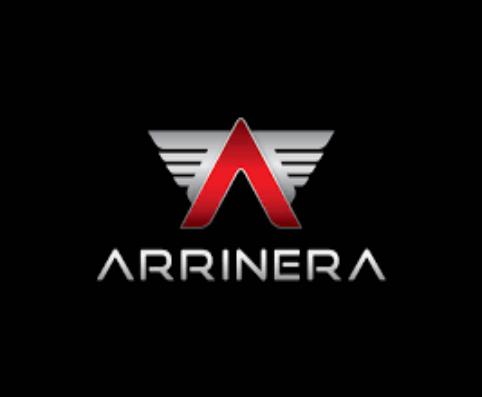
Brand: arrinera
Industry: Transportation